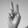
ASL letter: V